Paw Patrol: The Mighty Movie

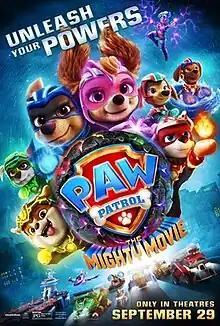
Theatrical release poster

Paw Patrol: The Mighty Movie is a 2023 Canadian animated action-adventure comedy film based on the television series "Paw Patrol" created by Keith Chapman. The sequel to "" (2021), it was directed by Cal Brunker, who co-wrote the screenplay with Bob Barlen from a story by Brunker, Barlen, and Shane Morris. Several cast members from the main series reprised their roles, including Christian Corrao (voicing Marshall), Luxton Handspiker (voicing Rubble), Callum Shoniker (voicing Rocky), and Ron Pardo (voicing both Cap'n Turbot and Mayor Humdinger). They are joined by an ensemble voice cast including Mckenna Grace (voicing Skye), Taraji P. Henson, Marsai Martin, Christian Convery (voicing Chase), Kim Kardashian, Chris Rock, Lil Rel Howery, Serena Williams, North West, Saint West, James Marsden, Kristen Bell, and Finn Lee-Epp in his film debut as Ryder. In the film, the Paw Patrol pups gain superpowers from crystals inside a meteor and must stop Mayor Humdinger and his new accomplice Victoria Vance from wreaking havoc in Adventure City.